Tejeros Convention

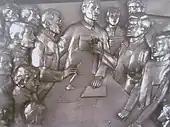
Tejeros Convention Mural, Municipality of Rosario, Cavite.

The Tejeros Convention (Spanish: "Convención de Tejeros"; Tagalog: "Kapulungan sa Tejeros"), also referred to as the Tejeros Assembly or Tejeros Congress, was a meeting held on March 22, 1897, in San Francisco de Malabon (now General Trias), Cavite, Philippines. This gathering brought together factions of the Katipunan, namely Magdiwang and Magdalo, and led to the establishment of a new revolutionary government that took over leadership of the Philippine Revolution, replacing the Katipunan. It followed the earlier Imus Assembly. Filipino historians regard this event as the first presidential and vice presidential elections in Philippine history, although only Katipuneros (members of the Katipunan) participated, not the general public.